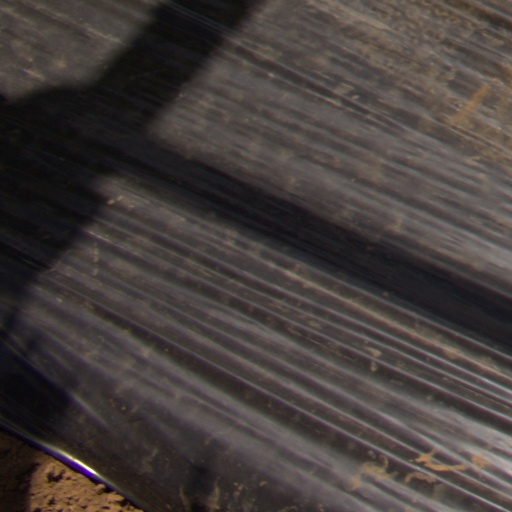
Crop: Jerusalem artichoke